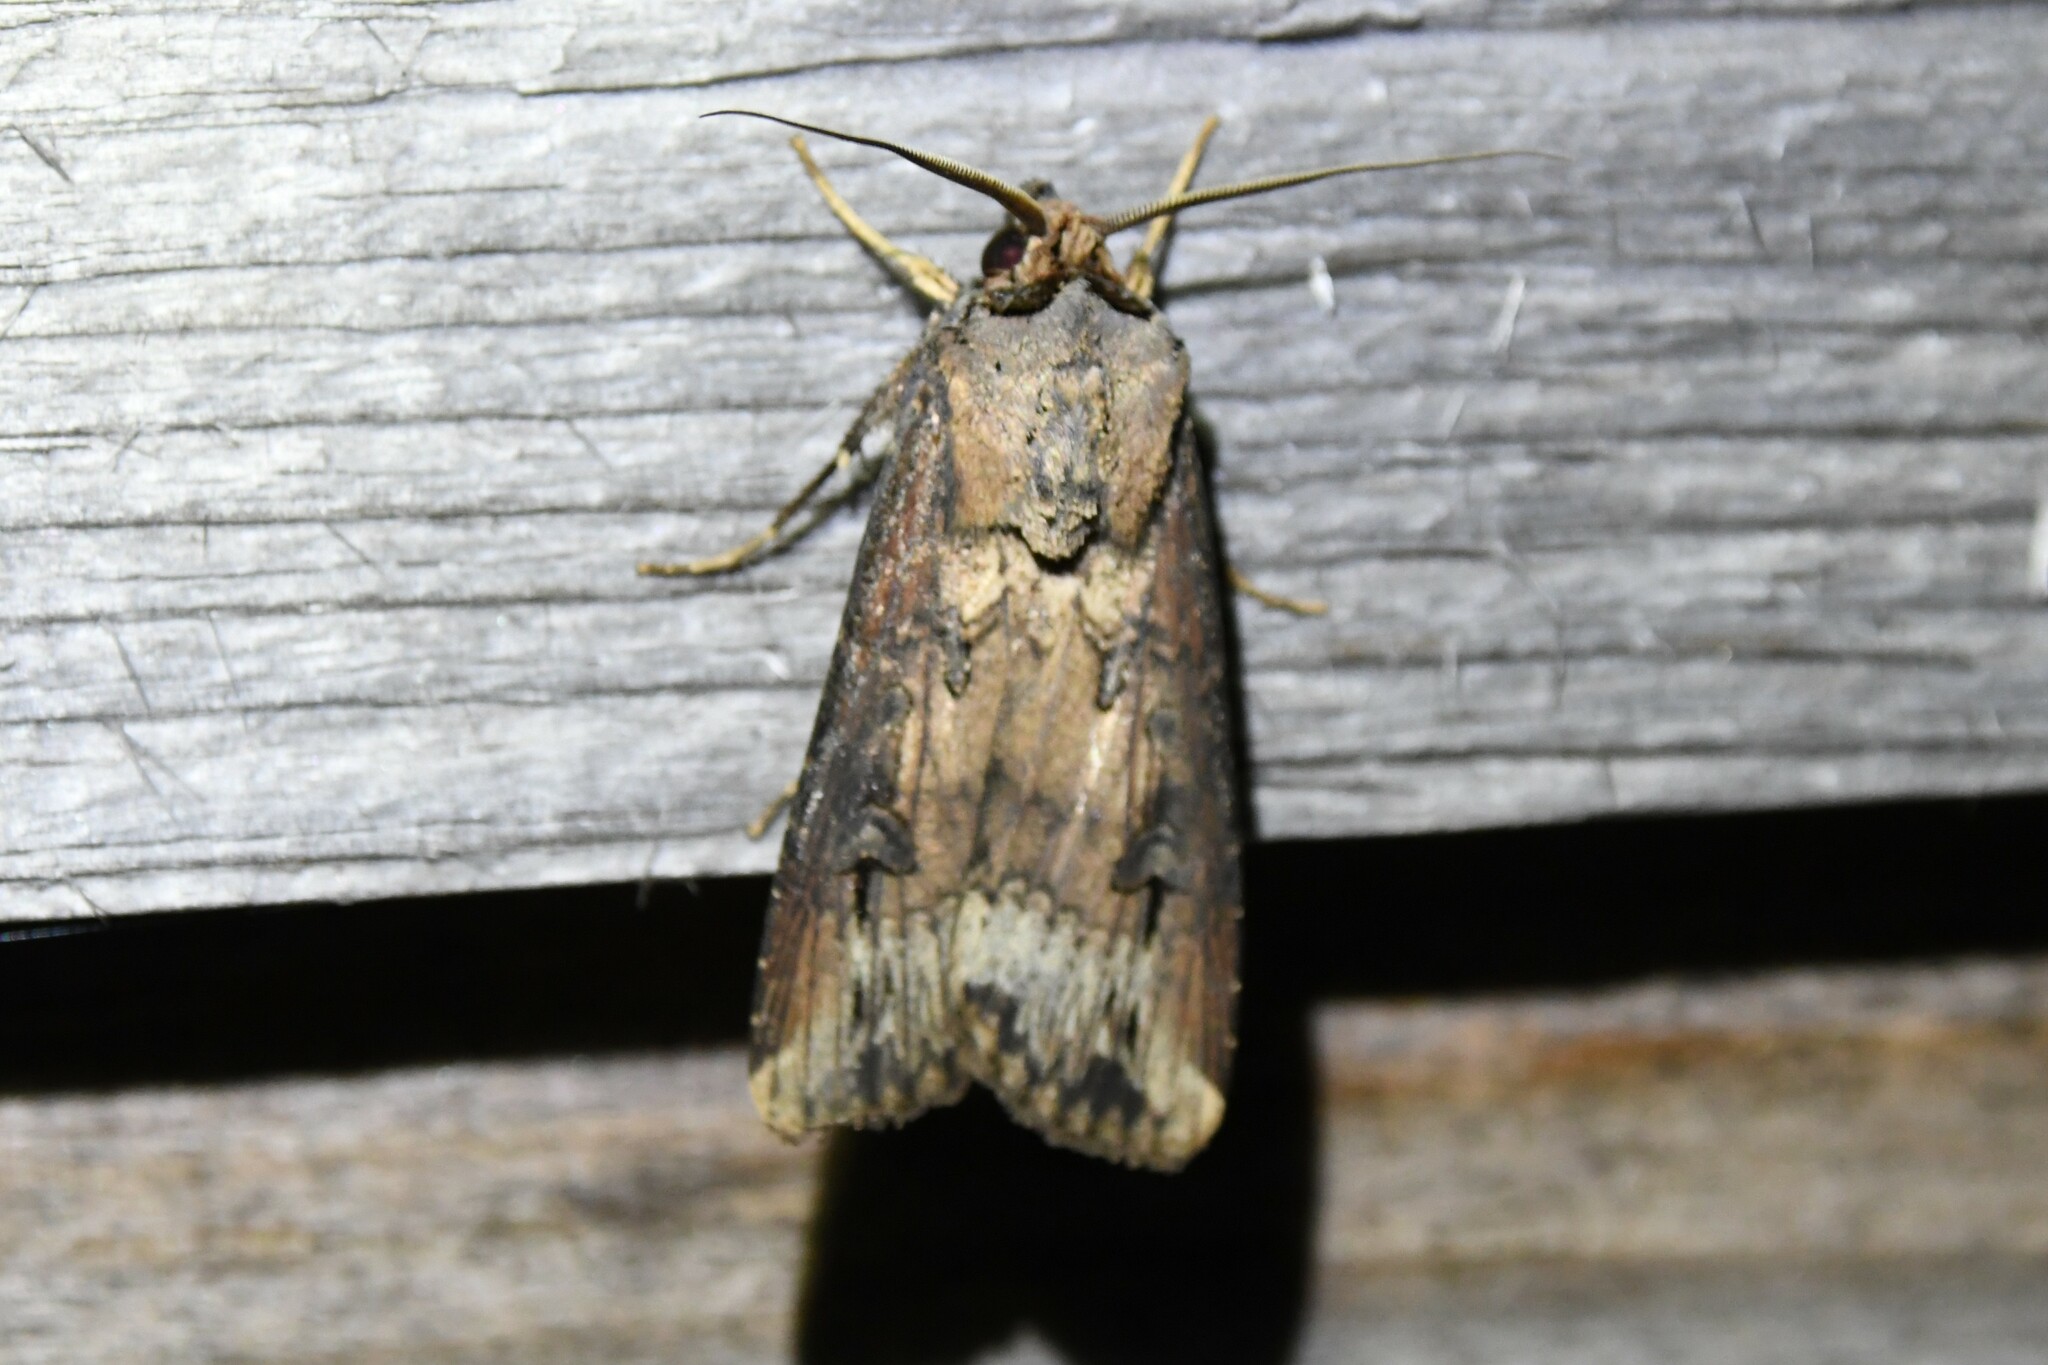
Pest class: cutworms